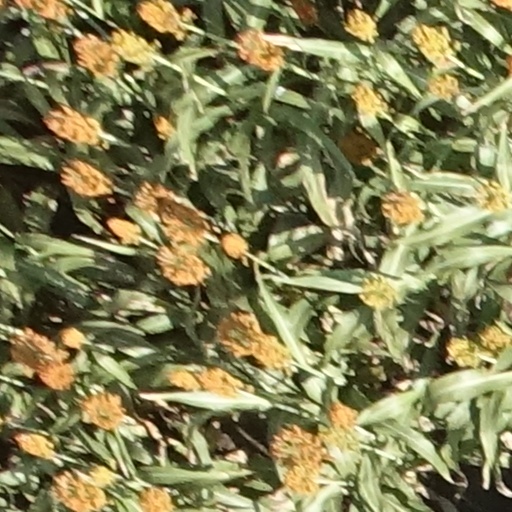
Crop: sorghum